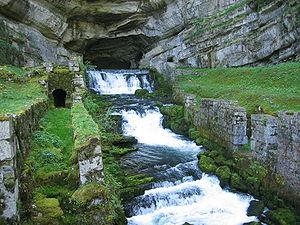
Ouhans est une commune française située dans le département du Doubs et la région Bourgogne-Franche-Comté.
La Loue est une rivière française, des deux départements du Doubs et du Jura en Franche-Comté, résurgence et affluent gauche du Doubs, et sous-affluent du Rhône par la Saône.
Tourisme dans le Doubs en Franche-Comté.